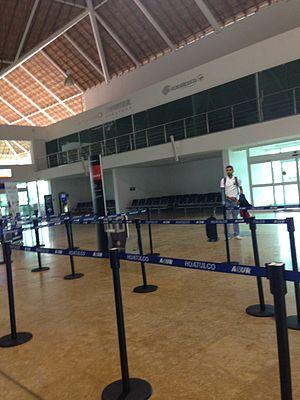
L'aéroport international Bahías de Huatulco est un aéroport international situé à Huatulco, dans l’État de Oaxaca dans le Sud du Mexique. L'aéroport gère le trafic aérien national et international sur la côte sud et sud-est du Pacifique de l'État de Oaxaca.